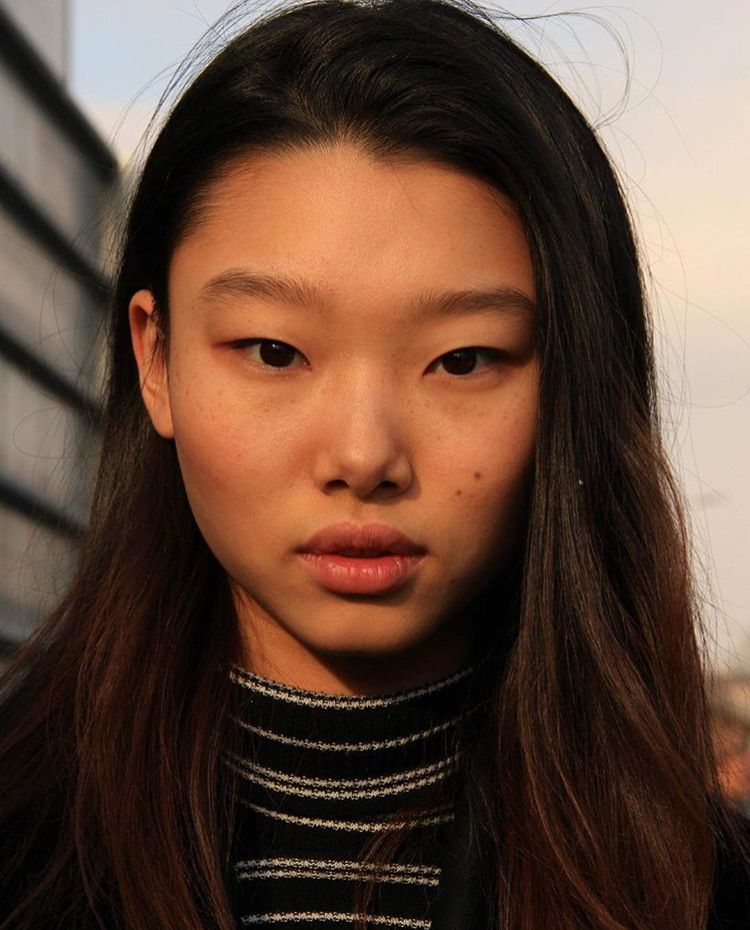
Gender: women